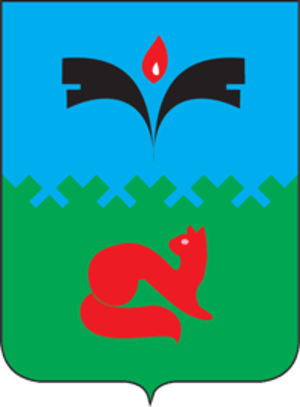
Pokatchi est une ville du district autonome des Khantys-Mansis, en Russie. Sa population s'élevait à 17 471 habitants en 2014.